An Island in the Moon

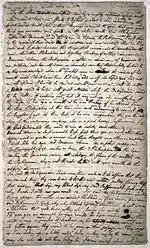
Page 1 of the only known manuscript of "An Island in the Moon"

An Island in the Moon is the name generally assigned to an untitled, unfinished prose satire by William Blake, written in late 1784. Containing early versions of three poems later included in "Songs of Innocence" (1789) and satirising the "contrived and empty productions of the contemporary culture", "An Island" demonstrates Blake's increasing dissatisfaction with convention and his developing interest in prophetic modes of expression. Referred to by William Butler Yeats and E. J. Ellis as "Blake's first true symbolic book," it also includes a partial description of Blake's soon-to-be-realised method of . The piece was unpublished during Blake's lifetime, and survives only in a single manuscript copy, residing in the Fitzwilliam Museum, in the University of Cambridge.